Denys Maliuska

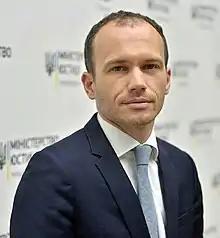
Maliuska in 2019

Denys Leontiyovych Maliuska (born 19 November 1981) is a Ukrainian lawyer, businessman and politician. From 29 August 2019 to 4 September 2024, he was Minister of Justice of Ukraine.